Yeltsin Tejeda

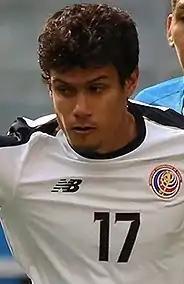
Tejeda with Costa Rica at the 2018 FIFA World Cup

Yeltsin Ignacio Tejeda Valverde (born 17 March 1992) is a Costa Rican professional footballer who plays as a defensive midfielder for Liga FPD club Herediano, which he captains, and the Costa Rica national team.